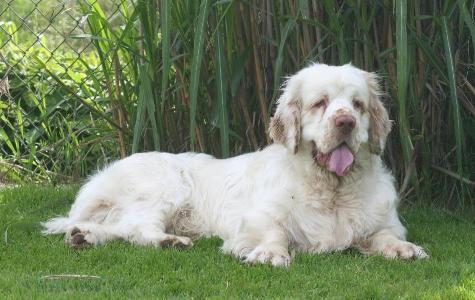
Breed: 235-n000097-clumber